Cattle in religion and mythology

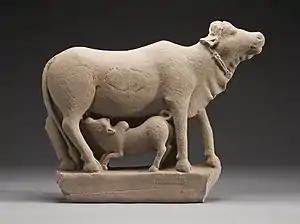
An Indian cow and its calf— a late 7th century sculpture from Uttar Pradesh

Cattle are considered sacred in the Indian religions of Hinduism, Jainism and Buddhism, as well as in some Chinese folk religion and in traditional African religions. Cattle played other major roles in many religions, including those of ancient Egypt, ancient Greece, ancient Israel, and ancient Rome.